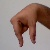
The image shows a hand gesture representing the letter 'Q' in Indian Sign Language.